John D. Rockefeller

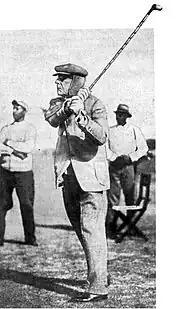
Rockefeller playing golf, 1932

Rockefeller created the Rockefeller Foundation in 1913 to continue and expand the scope of the work of the Sanitary Commission, which was closed in 1915. He gave $182 million to the foundation, which focused on public health, medical training, and the arts. It endowed Johns Hopkins School of Hygiene and Public Health, the first of its kind. It also built the Peking Union Medical College in China into a notable institution. The foundation helped in World War I war relief, and it employed William Lyon Mackenzie King of Canada to study industrial relations.